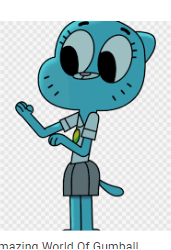
Portrait style: Cartoon Portrait